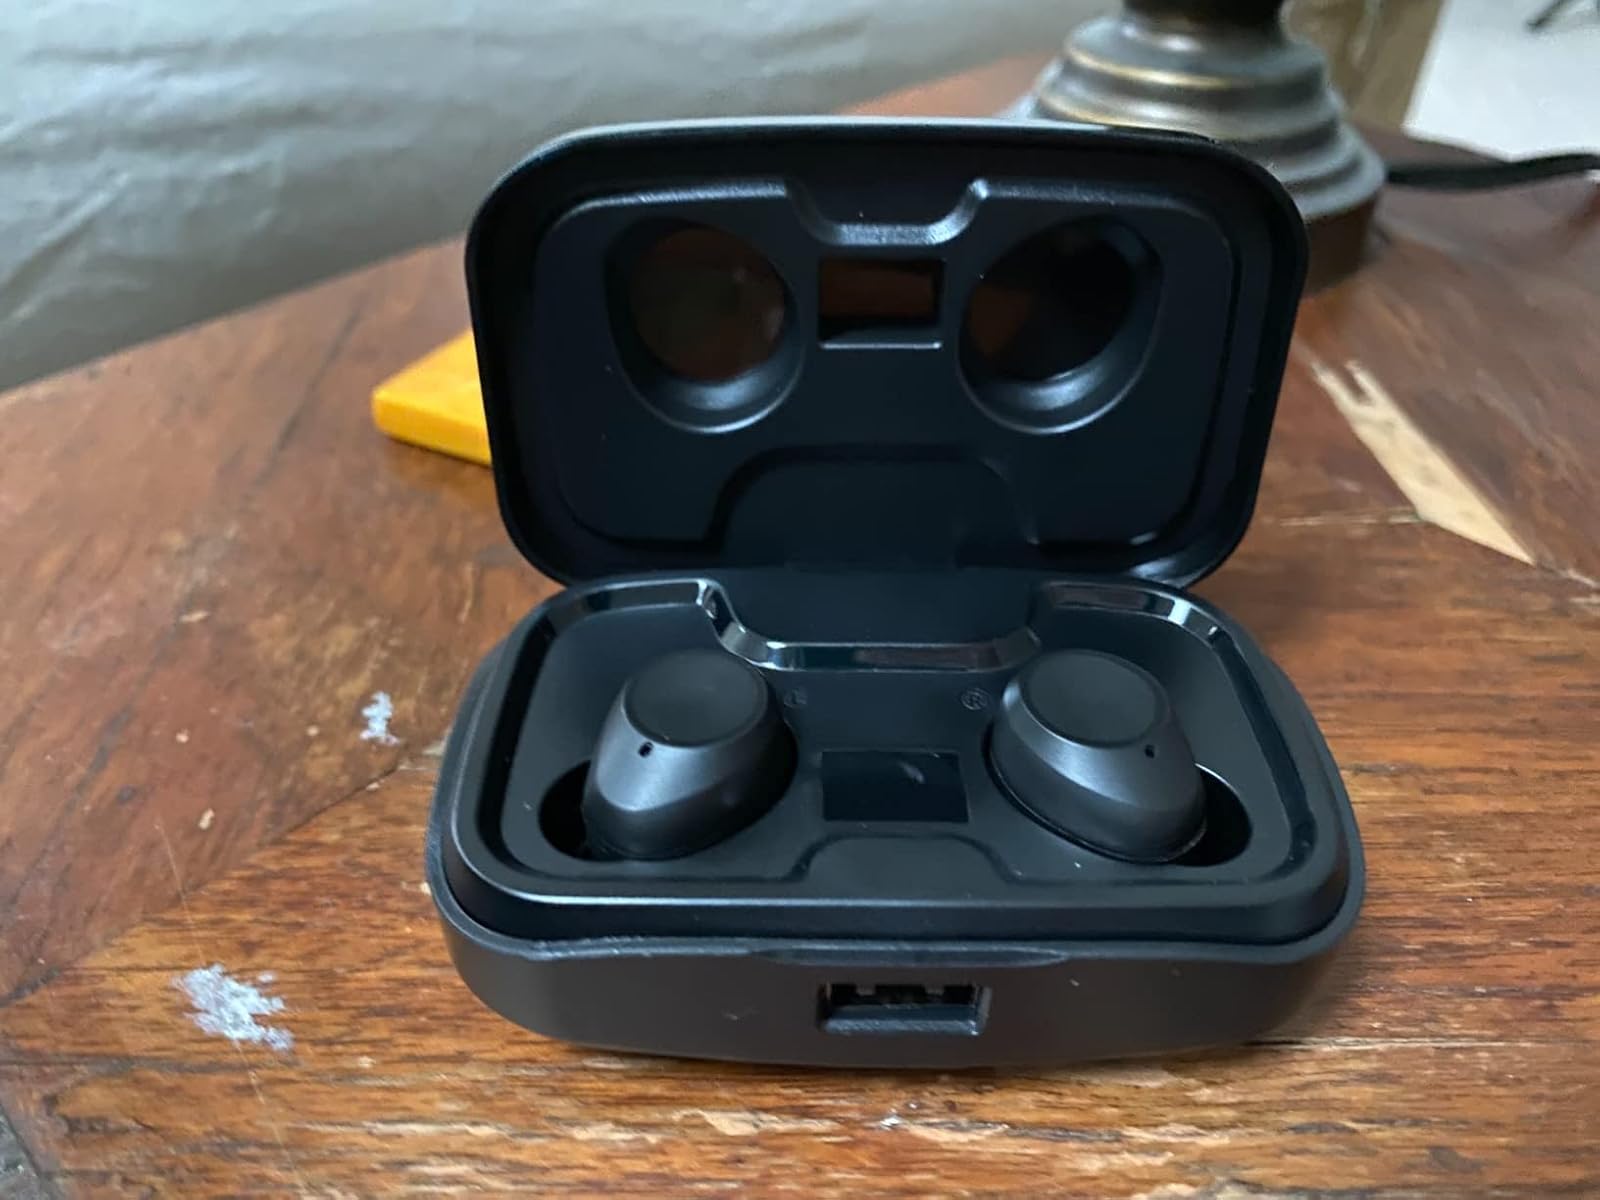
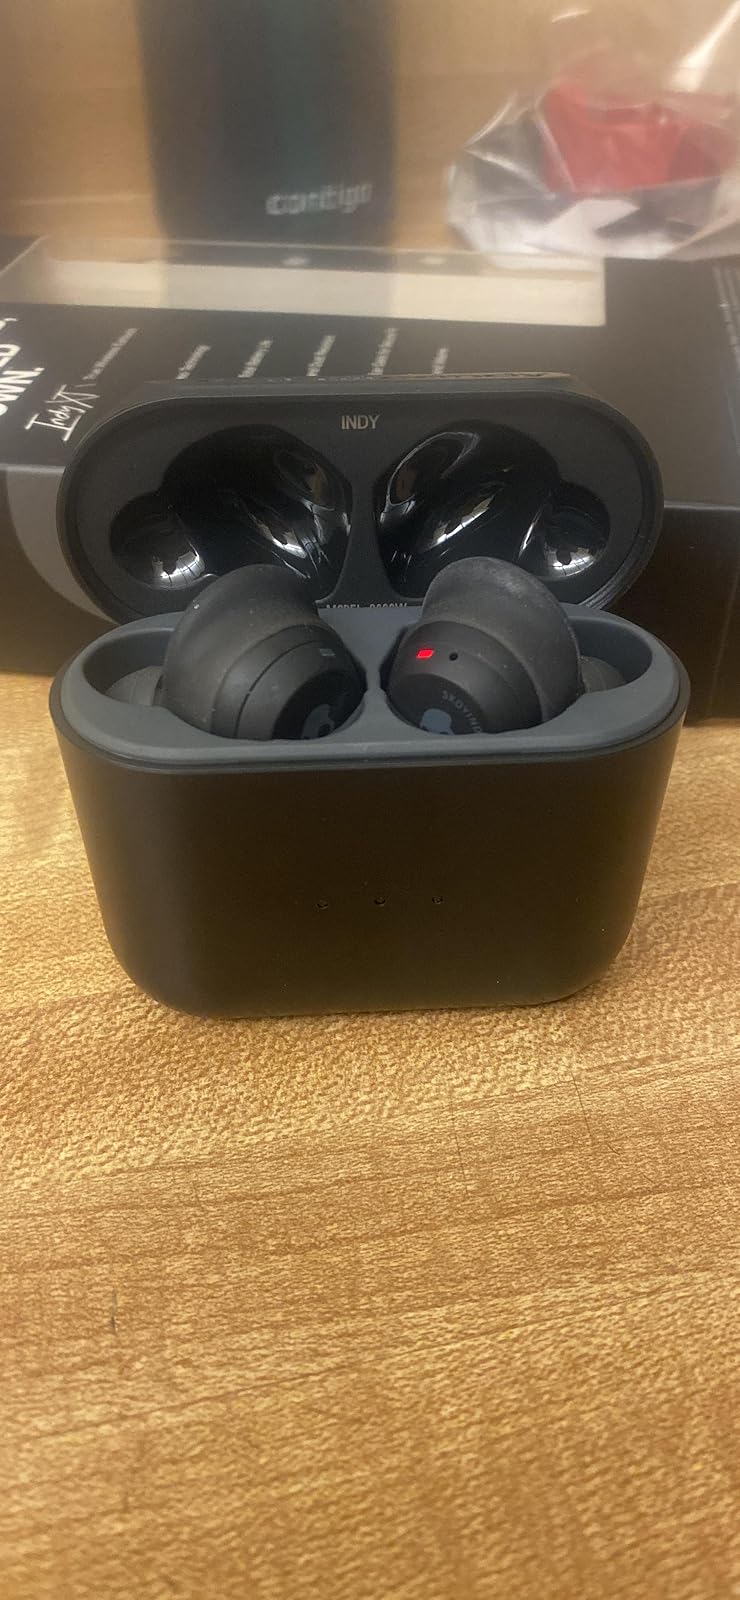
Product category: earbuds
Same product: no